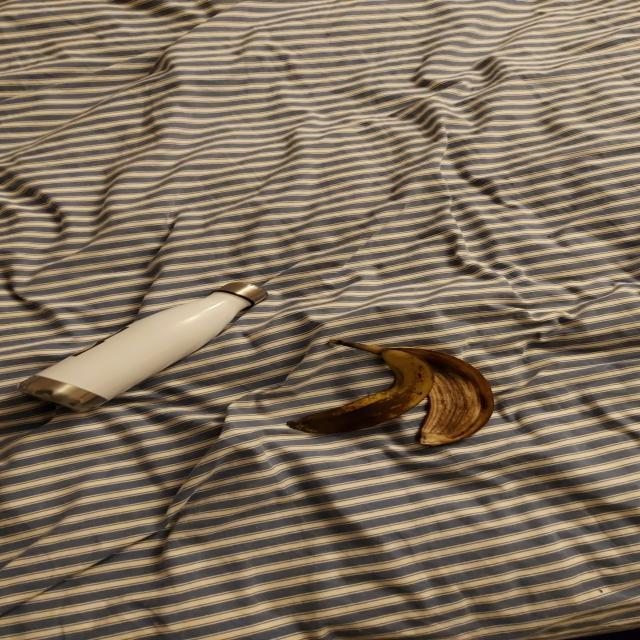
Label: bananas